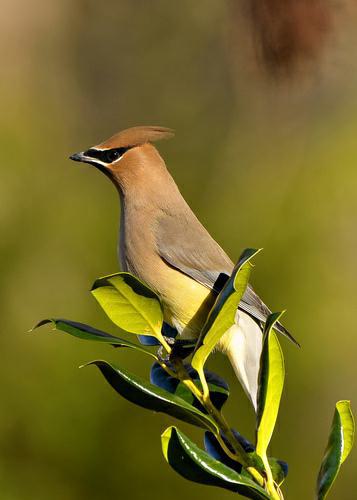
A photo of a cedar waxwing